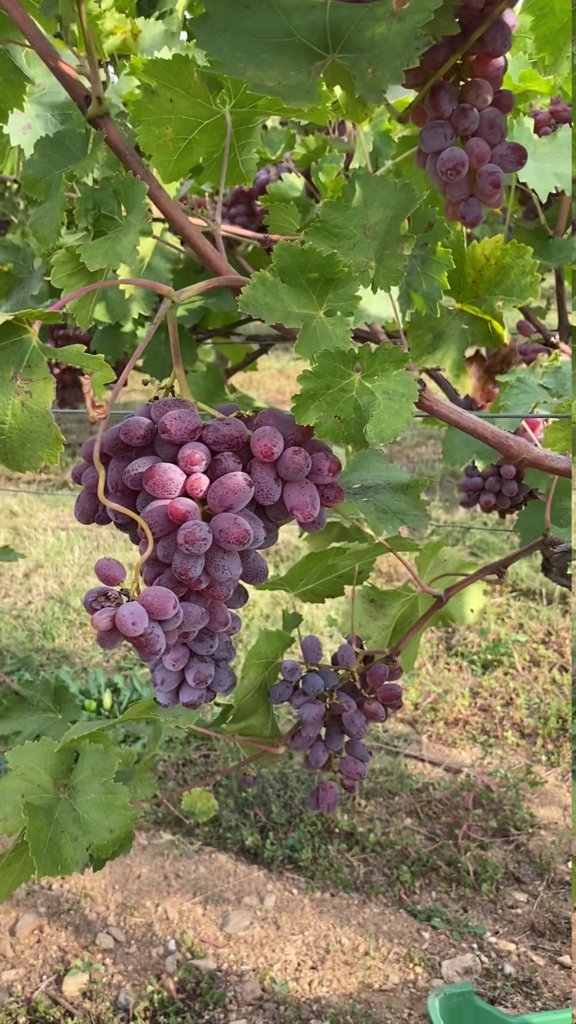
Berries visible: 149
Grape clusters: 5